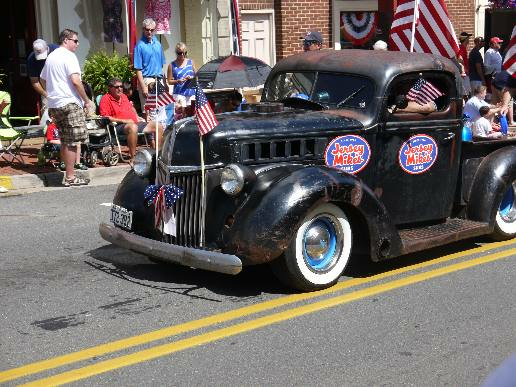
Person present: Yes